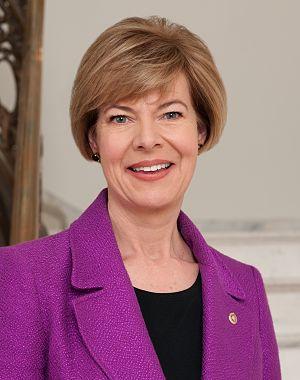
Le Wisconsin élit deux membres du Sénat des États-Unis : un sénateur de classe 1 et un sénateur de classe 3.
Le Wisconsin est un État du Midwest des États-Unis. Il est bordé au nord par le lac Supérieur et le Michigan, à l'est par le lac Michigan, au sud par l'Illinois et à l'ouest par l'Iowa et le Minnesota.
Tammy Baldwin, née le 11 février 1962 à Madison, est une femme politique américaine. Membre du Parti démocrate, elle est élue du Wisconsin au Congrès des États-Unis depuis 1999, d'abord à la Chambre des représentants, puis au Sénat à partir de 2013.